Pietro Salini

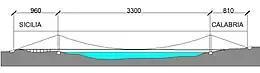
Cross-sectional diagram of the Strait of Messina Bridge.

On 22 April 2021 the CEO of Webuild, Pietro Salini, in Catania in a joint press conference with the President of the Sicilian Region Nello Musumeci, announced that he was ready to build the Strait of Messina Bridge, starting immediately with the works and on the basis of the executive project and construction site approved definitively in 2013.